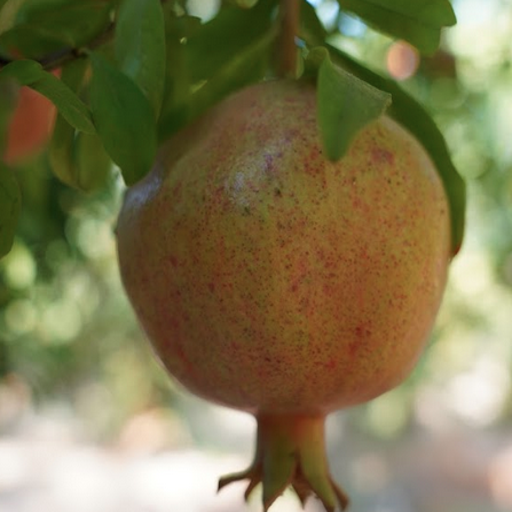
Label: Healthy